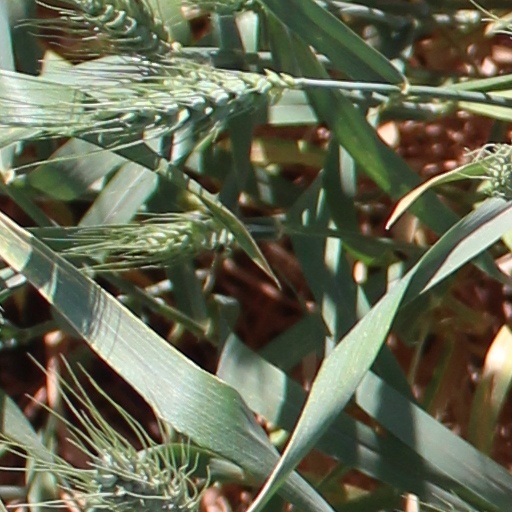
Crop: wheat